Azille

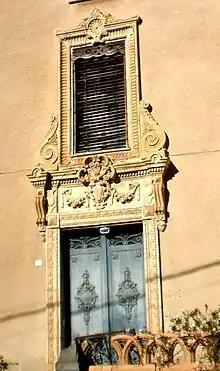
House ornamentation

On both sides of the road from Rieux to La Redorte the Argent Double river also borders: